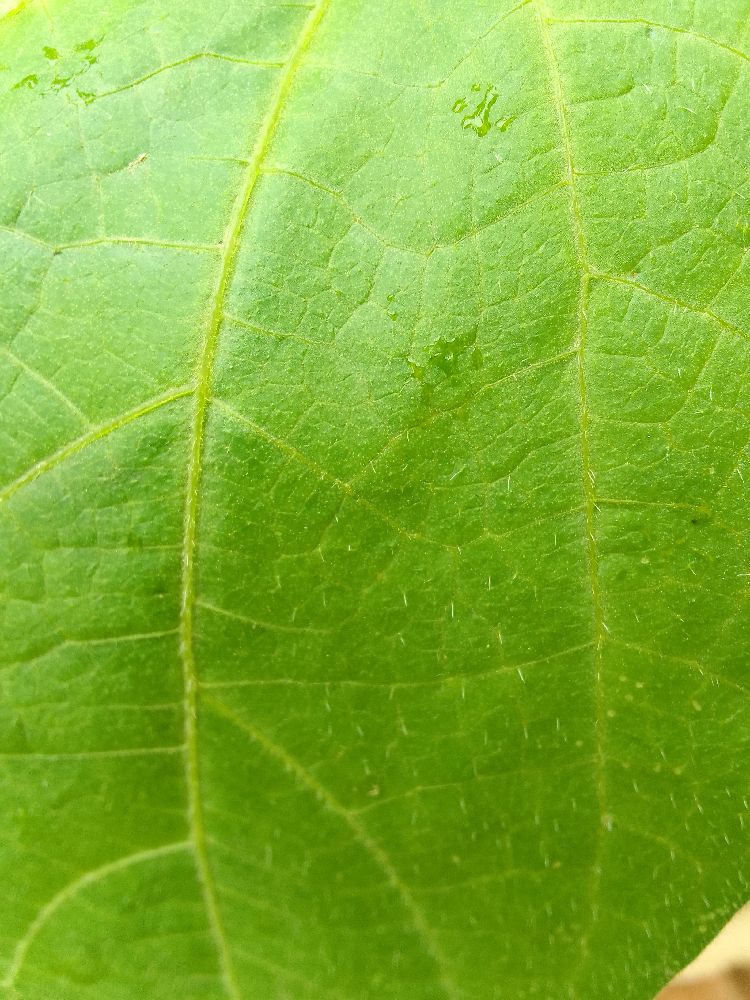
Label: healthy